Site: brandenburg
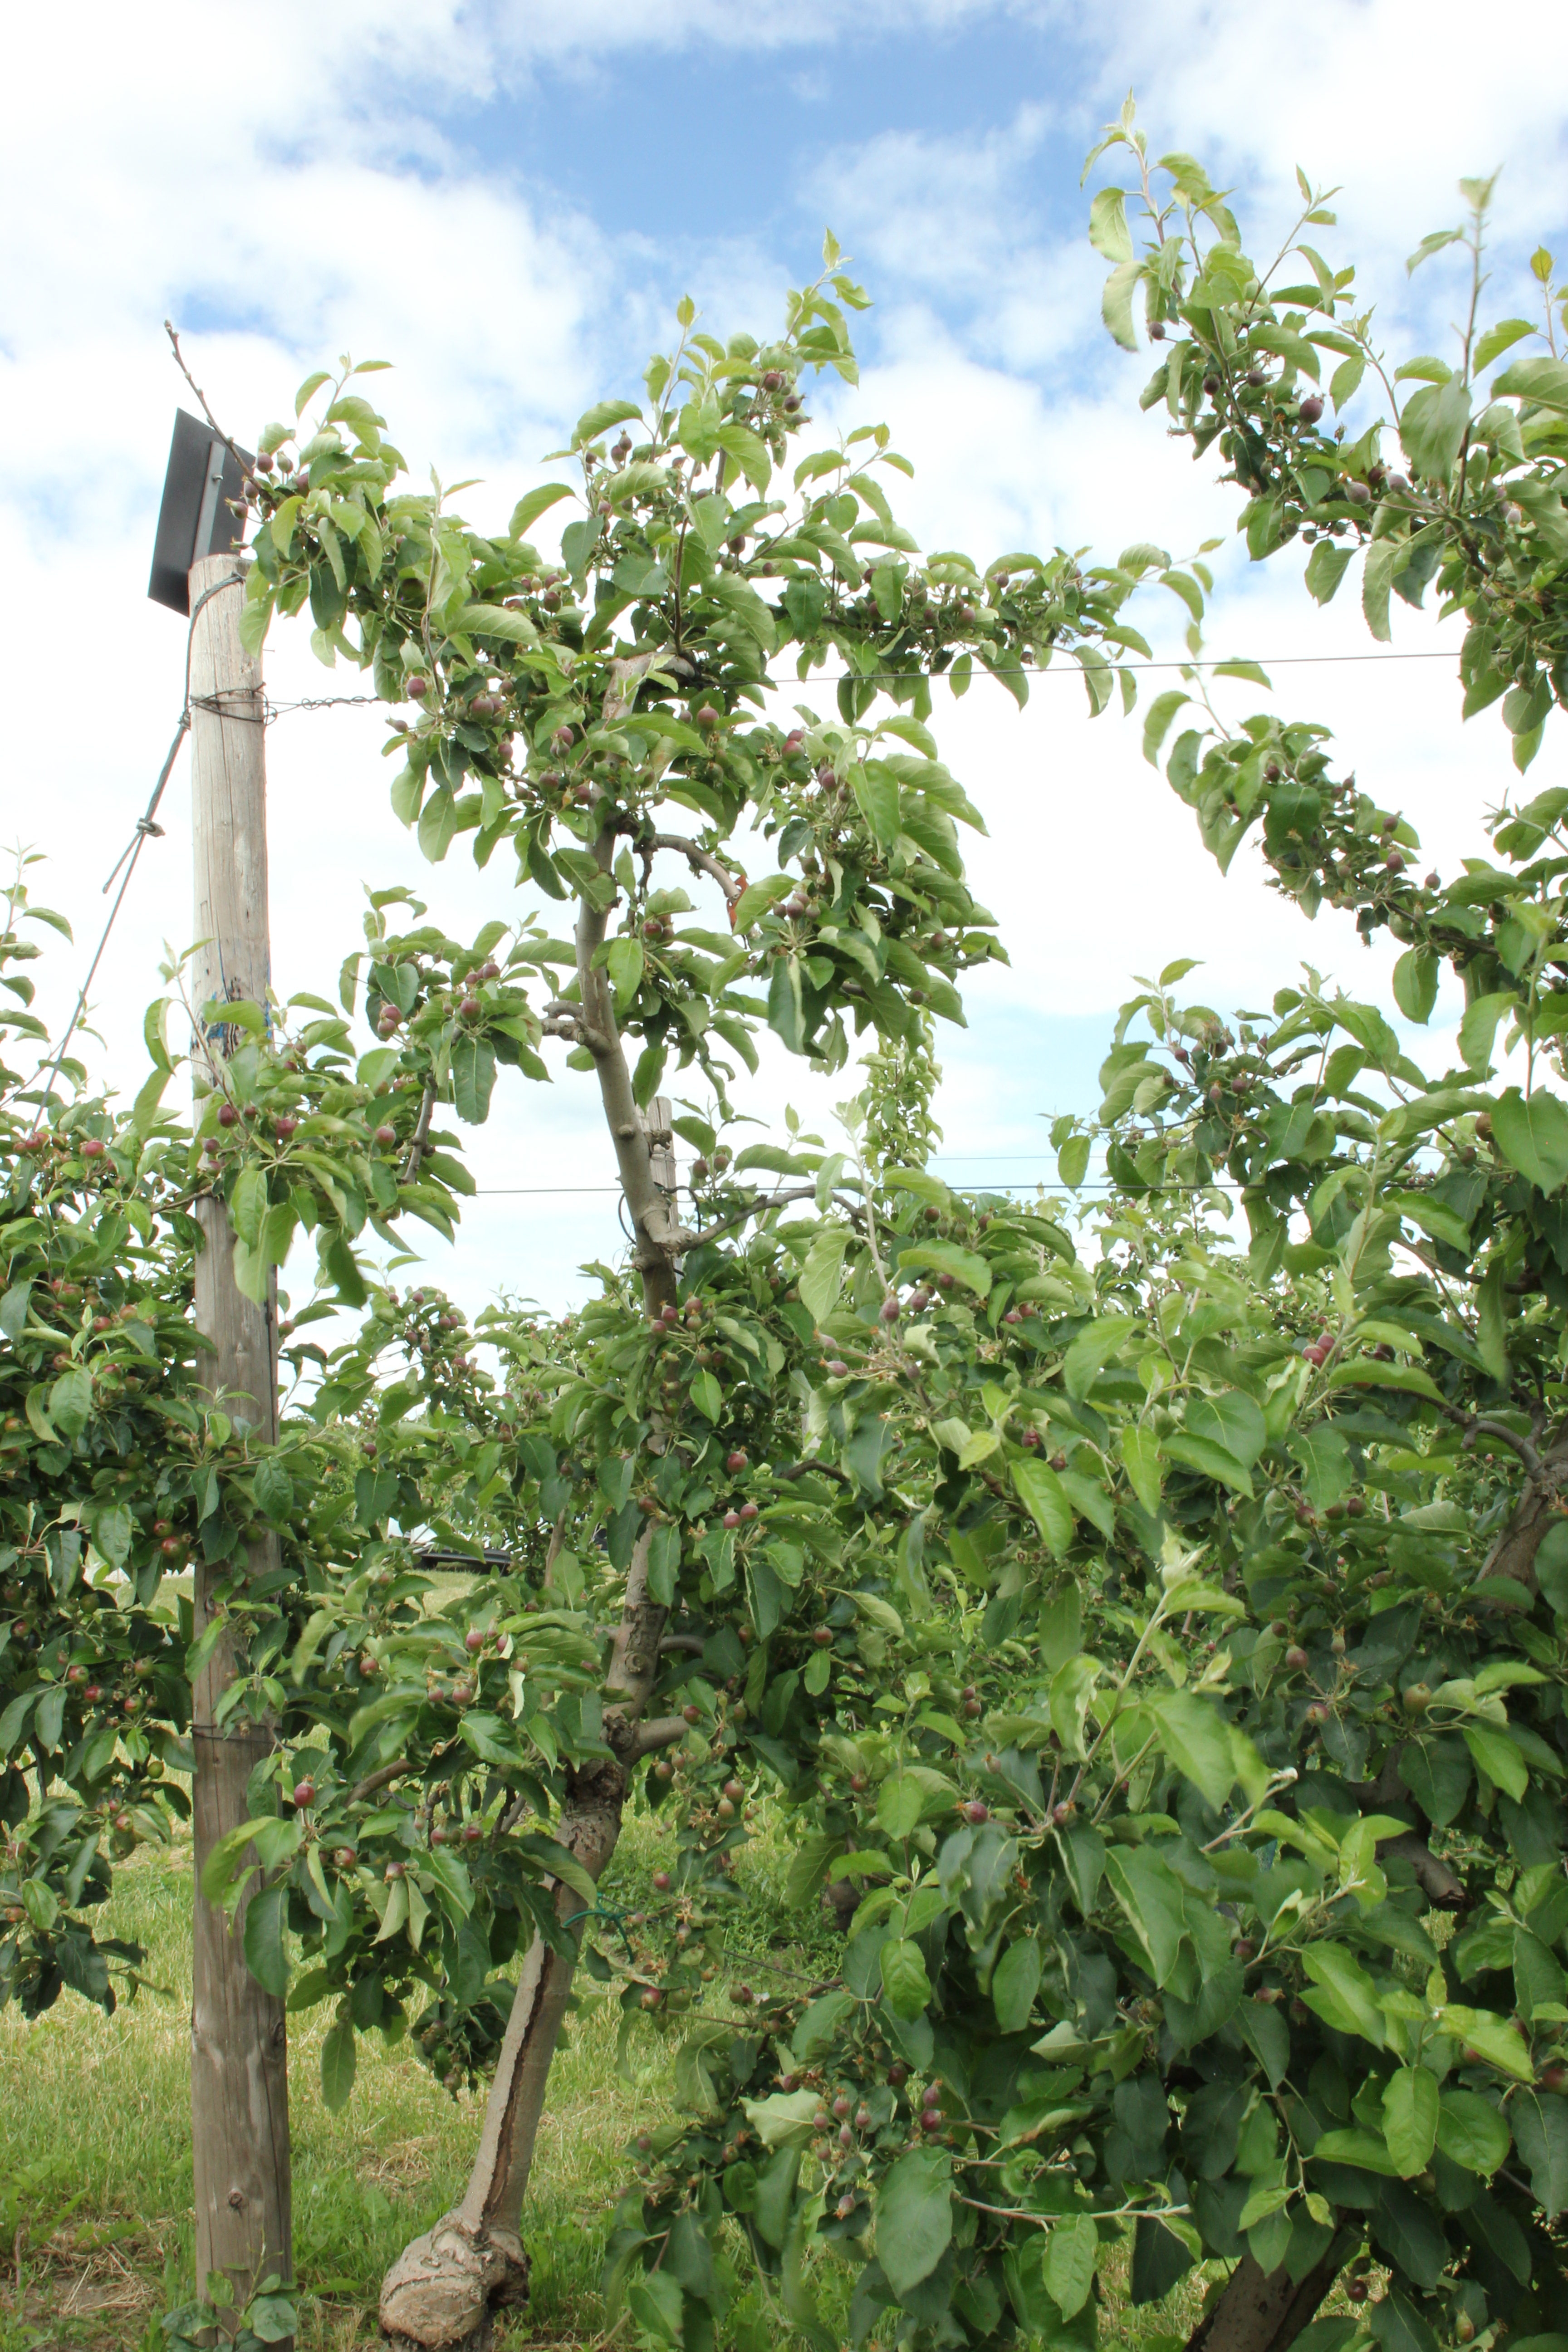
Growth stage (BBCH 72): Development of fruit